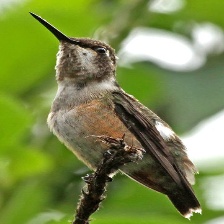
Species: AMETHYST WOODSTAR
Scientific name: CALLIPHLOX AMETHYSTINA
ImageNet parent category: hummingbird